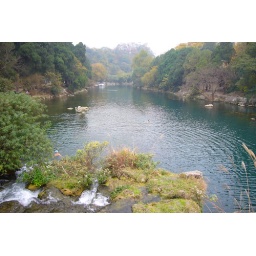
Crazy people swimming in the lake